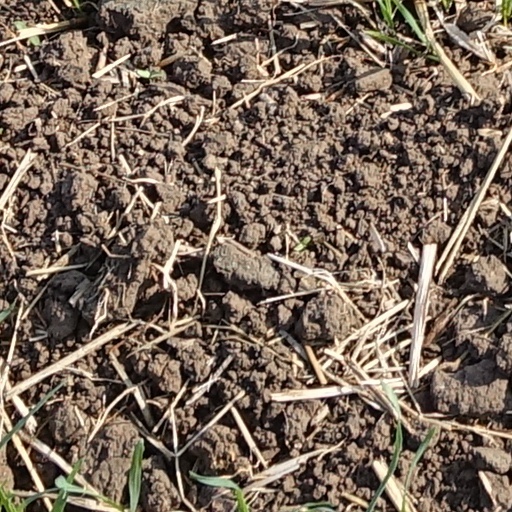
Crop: wheat